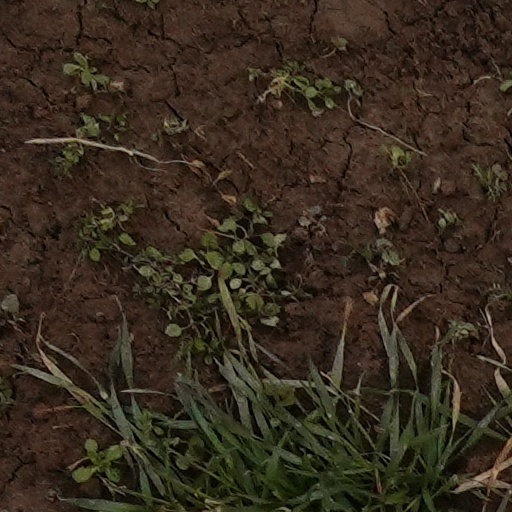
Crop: wheat